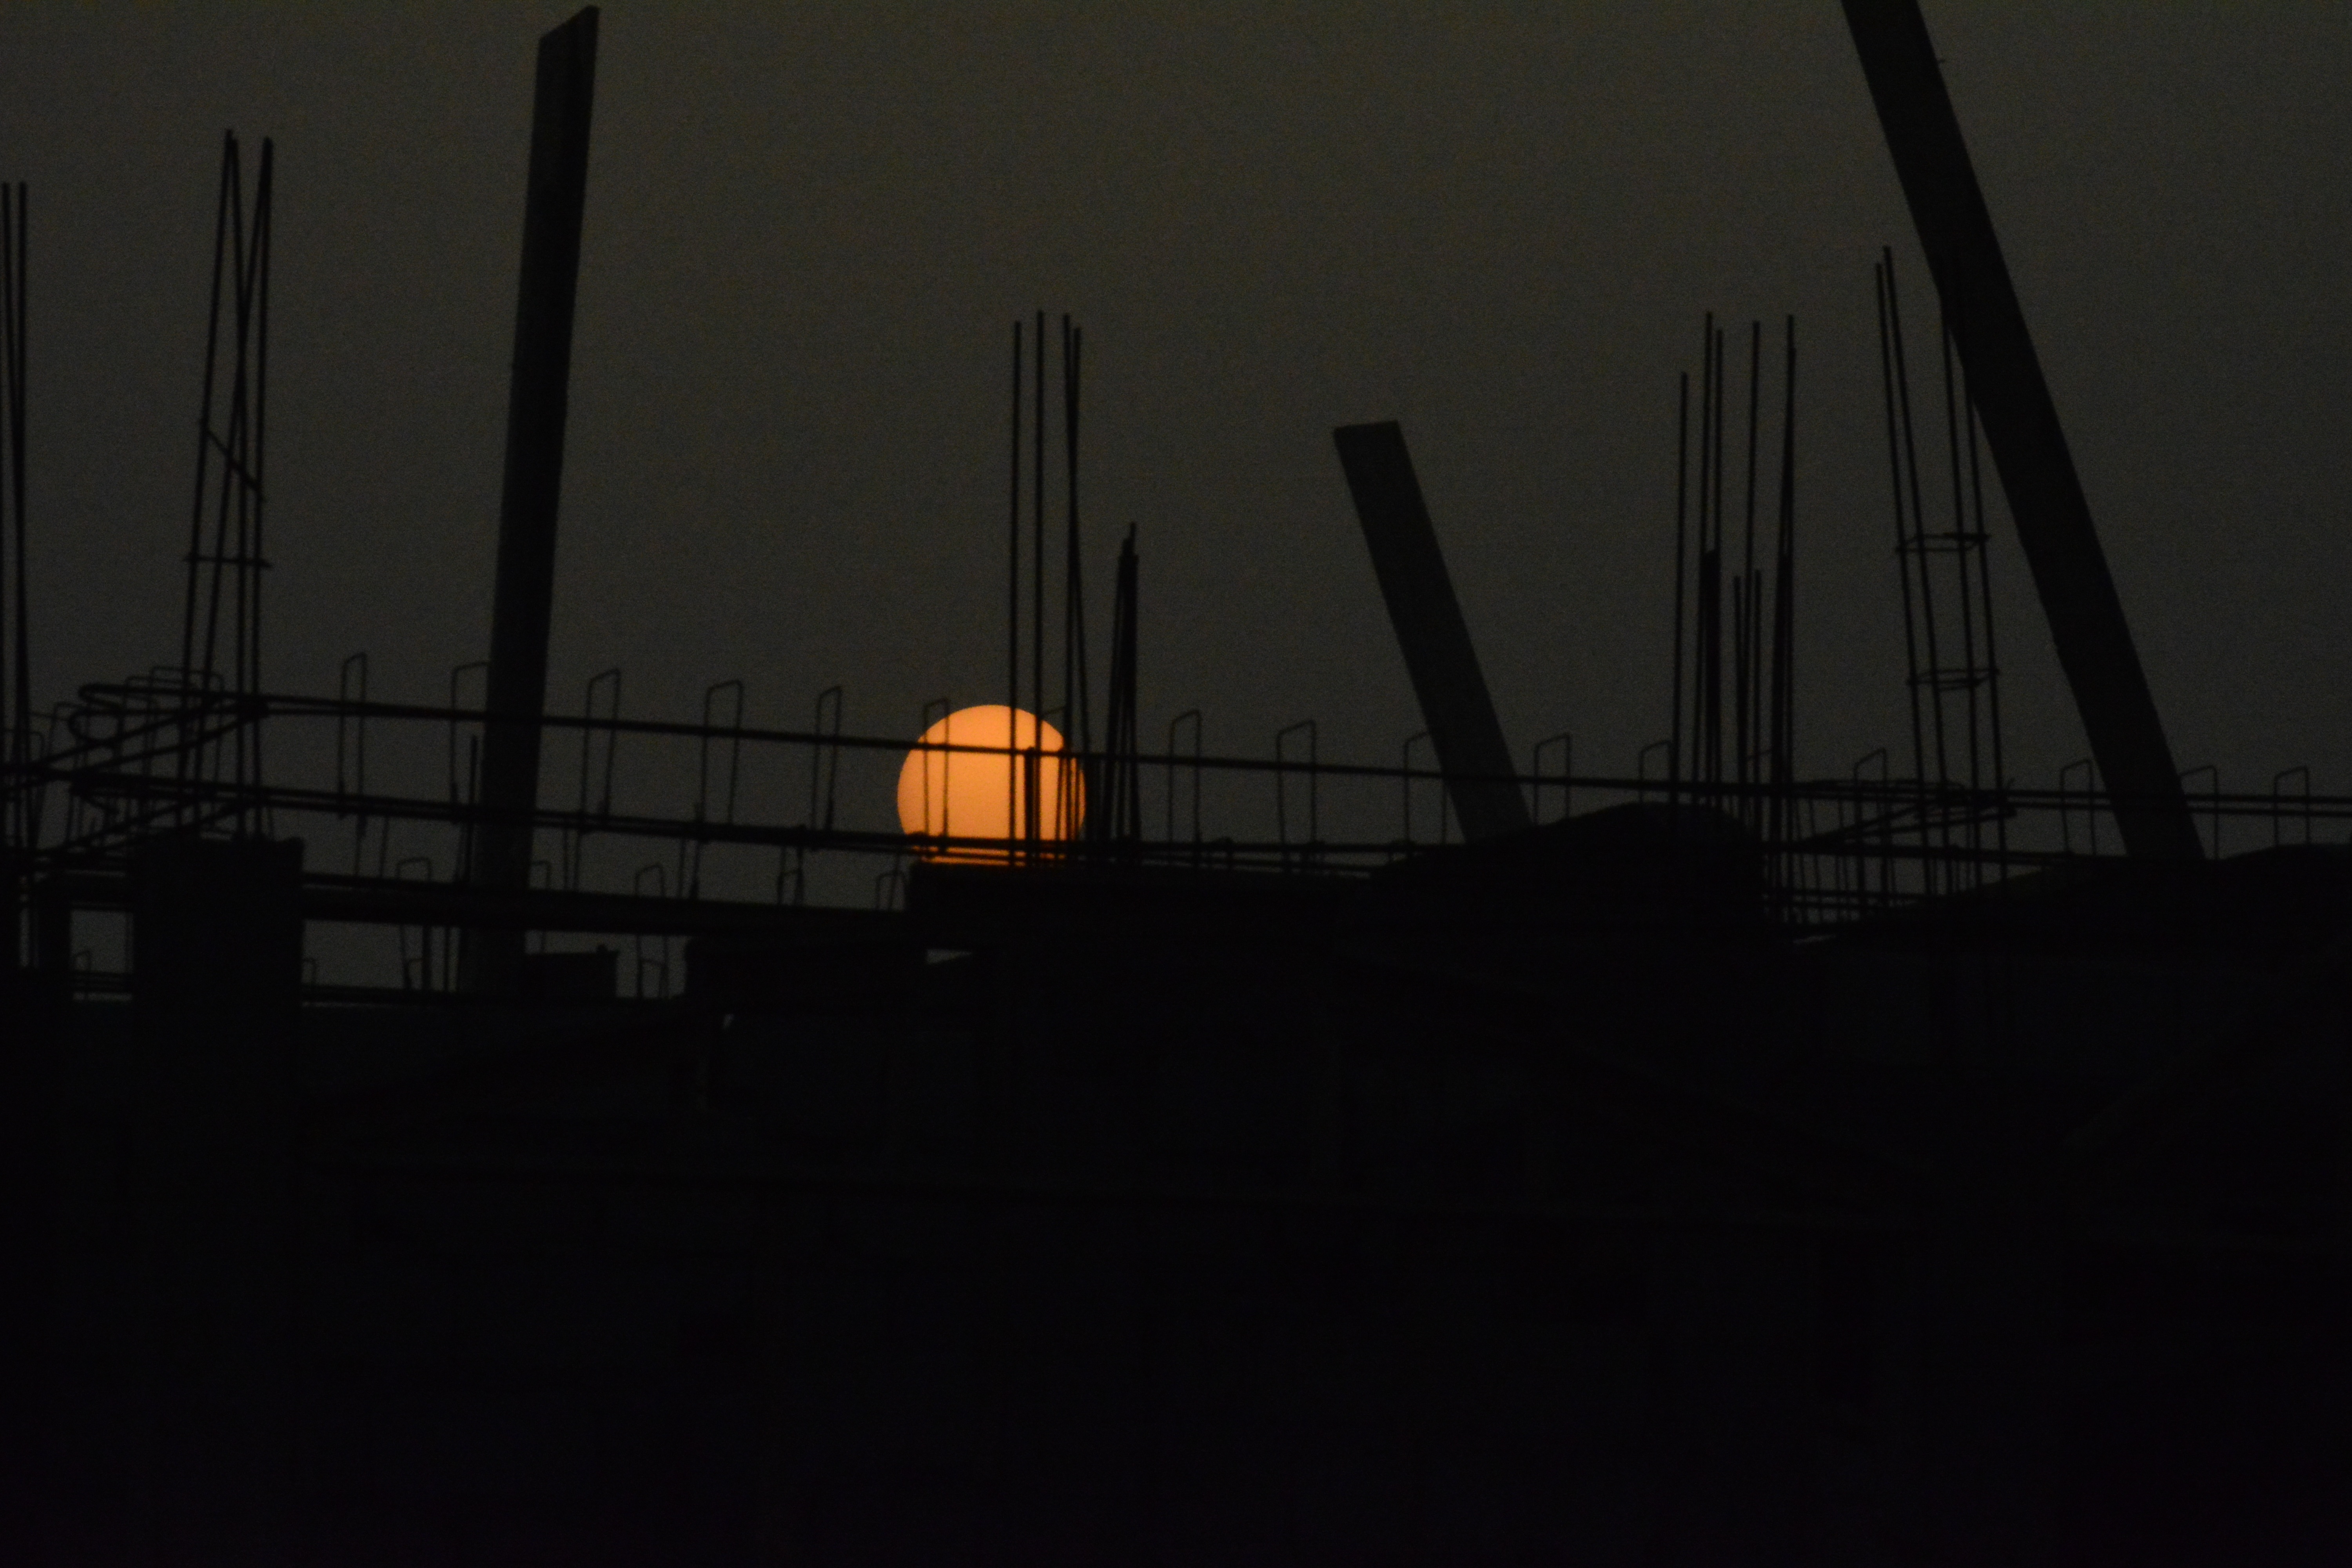
sunset, night, dawn, atmosphere, dusk, evening, darkness, shape